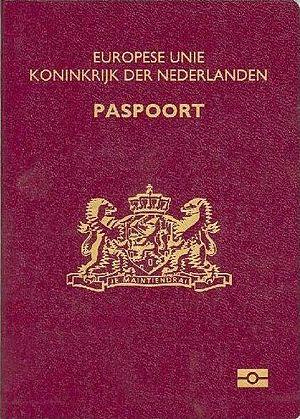
Un passeport est un document de circulation délivré par le gouvernement d'un État à ses citoyens, pièce d'identité permettant à son porteur de voyager à l'étranger. Toute personne sollicitant l'entrée dans un pays autre que le sien, comme touriste, étudiant ou travailleur, doit remplir certaines formalités et solliciter une autorisation. Pour franchir une frontière le passeport est généralement requis, pouvant être couplé à un visa.